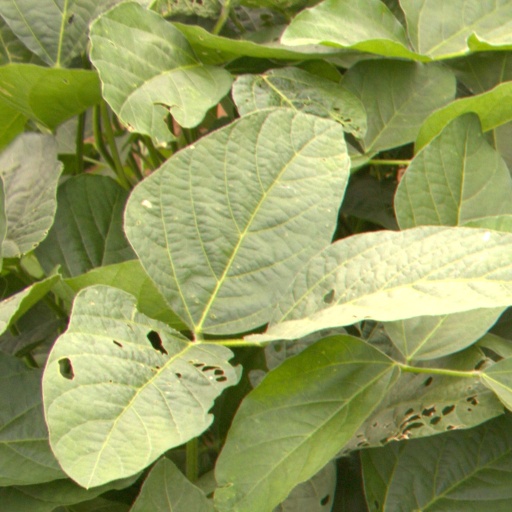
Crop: soybean